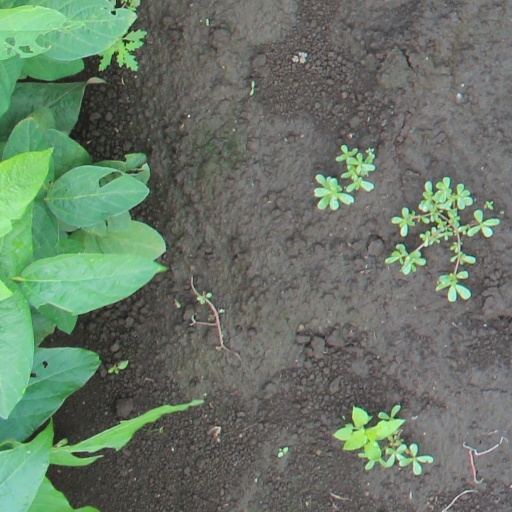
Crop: soybean